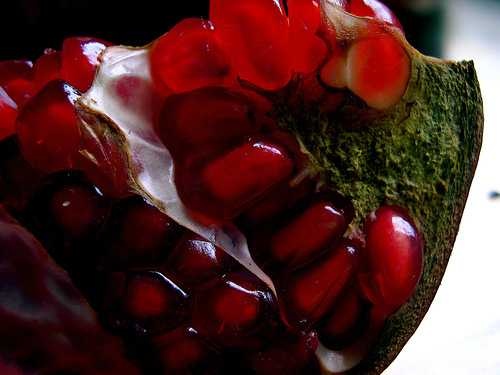
Label: Pomegranate